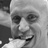
Emotion: happy